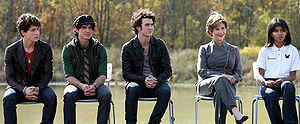
Jonas Brothers / Privatliv / Filantropi
Jonas Brothers sammen med førstedamen Laura Bush under First Bloom event i Dallas, Texas, d. 2 november, 2008
Jonas Brothers er et amerikansk popband. Bandet fik sin popularitet gennem Disneys børnekanal Disney Channel. Bandet består af tre brødre: Kevin Jonas, Joe Jonas og Nick Jonas.